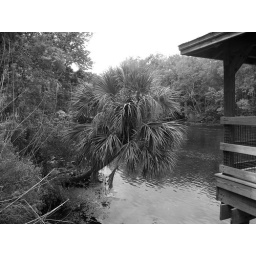
tree by the water